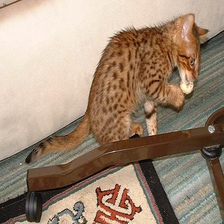
Species: cat
Breed: Bengal